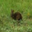
Label: rabbit